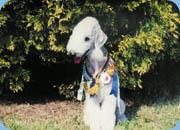
Bedlington_terrier